Warren and Wetmore

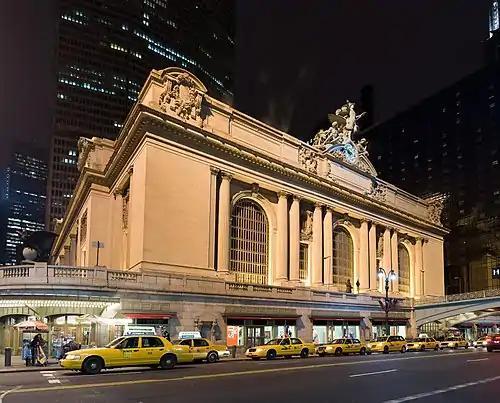
Grand Central Terminal, New York City

Whitney Warren was a cousin of New York's Vanderbilt family, and spent ten years at the École des Beaux Arts. There he met fellow architecture student Emmanuel Louis Masqueray, who would in 1897 join the Warren and Wetmore firm. He began practice in New York City in 1887.